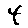
Label: 4